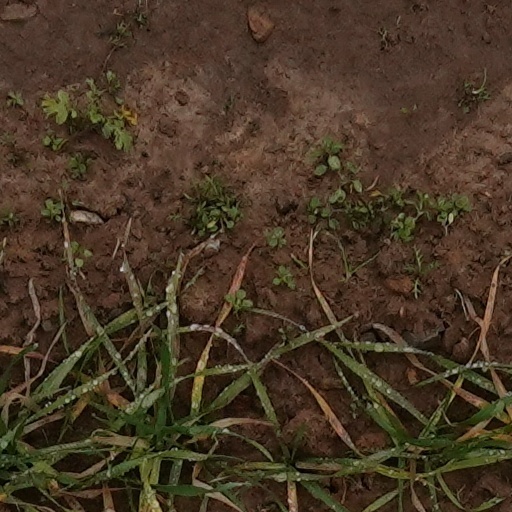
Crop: wheat